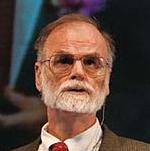
Age: 61